Collège de Boncourt

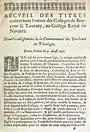
Collection of titles for the union of the Collége de Boncourt and the Collège de Tournai into the Collège royal de Navarre (1637).

During the 16th century, comedies and tragedies were often performed on the site, particularly "Cléopâtre captive", a tragedy by Étienne Jodelle. Marc-Antoine Muret taught in the college. Jacques Grévin was a student here as well as Etienne Jodelle, Jean Bastier de La Péruse, Jean de La Taille and .